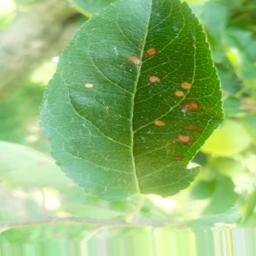
Label: Alternaria